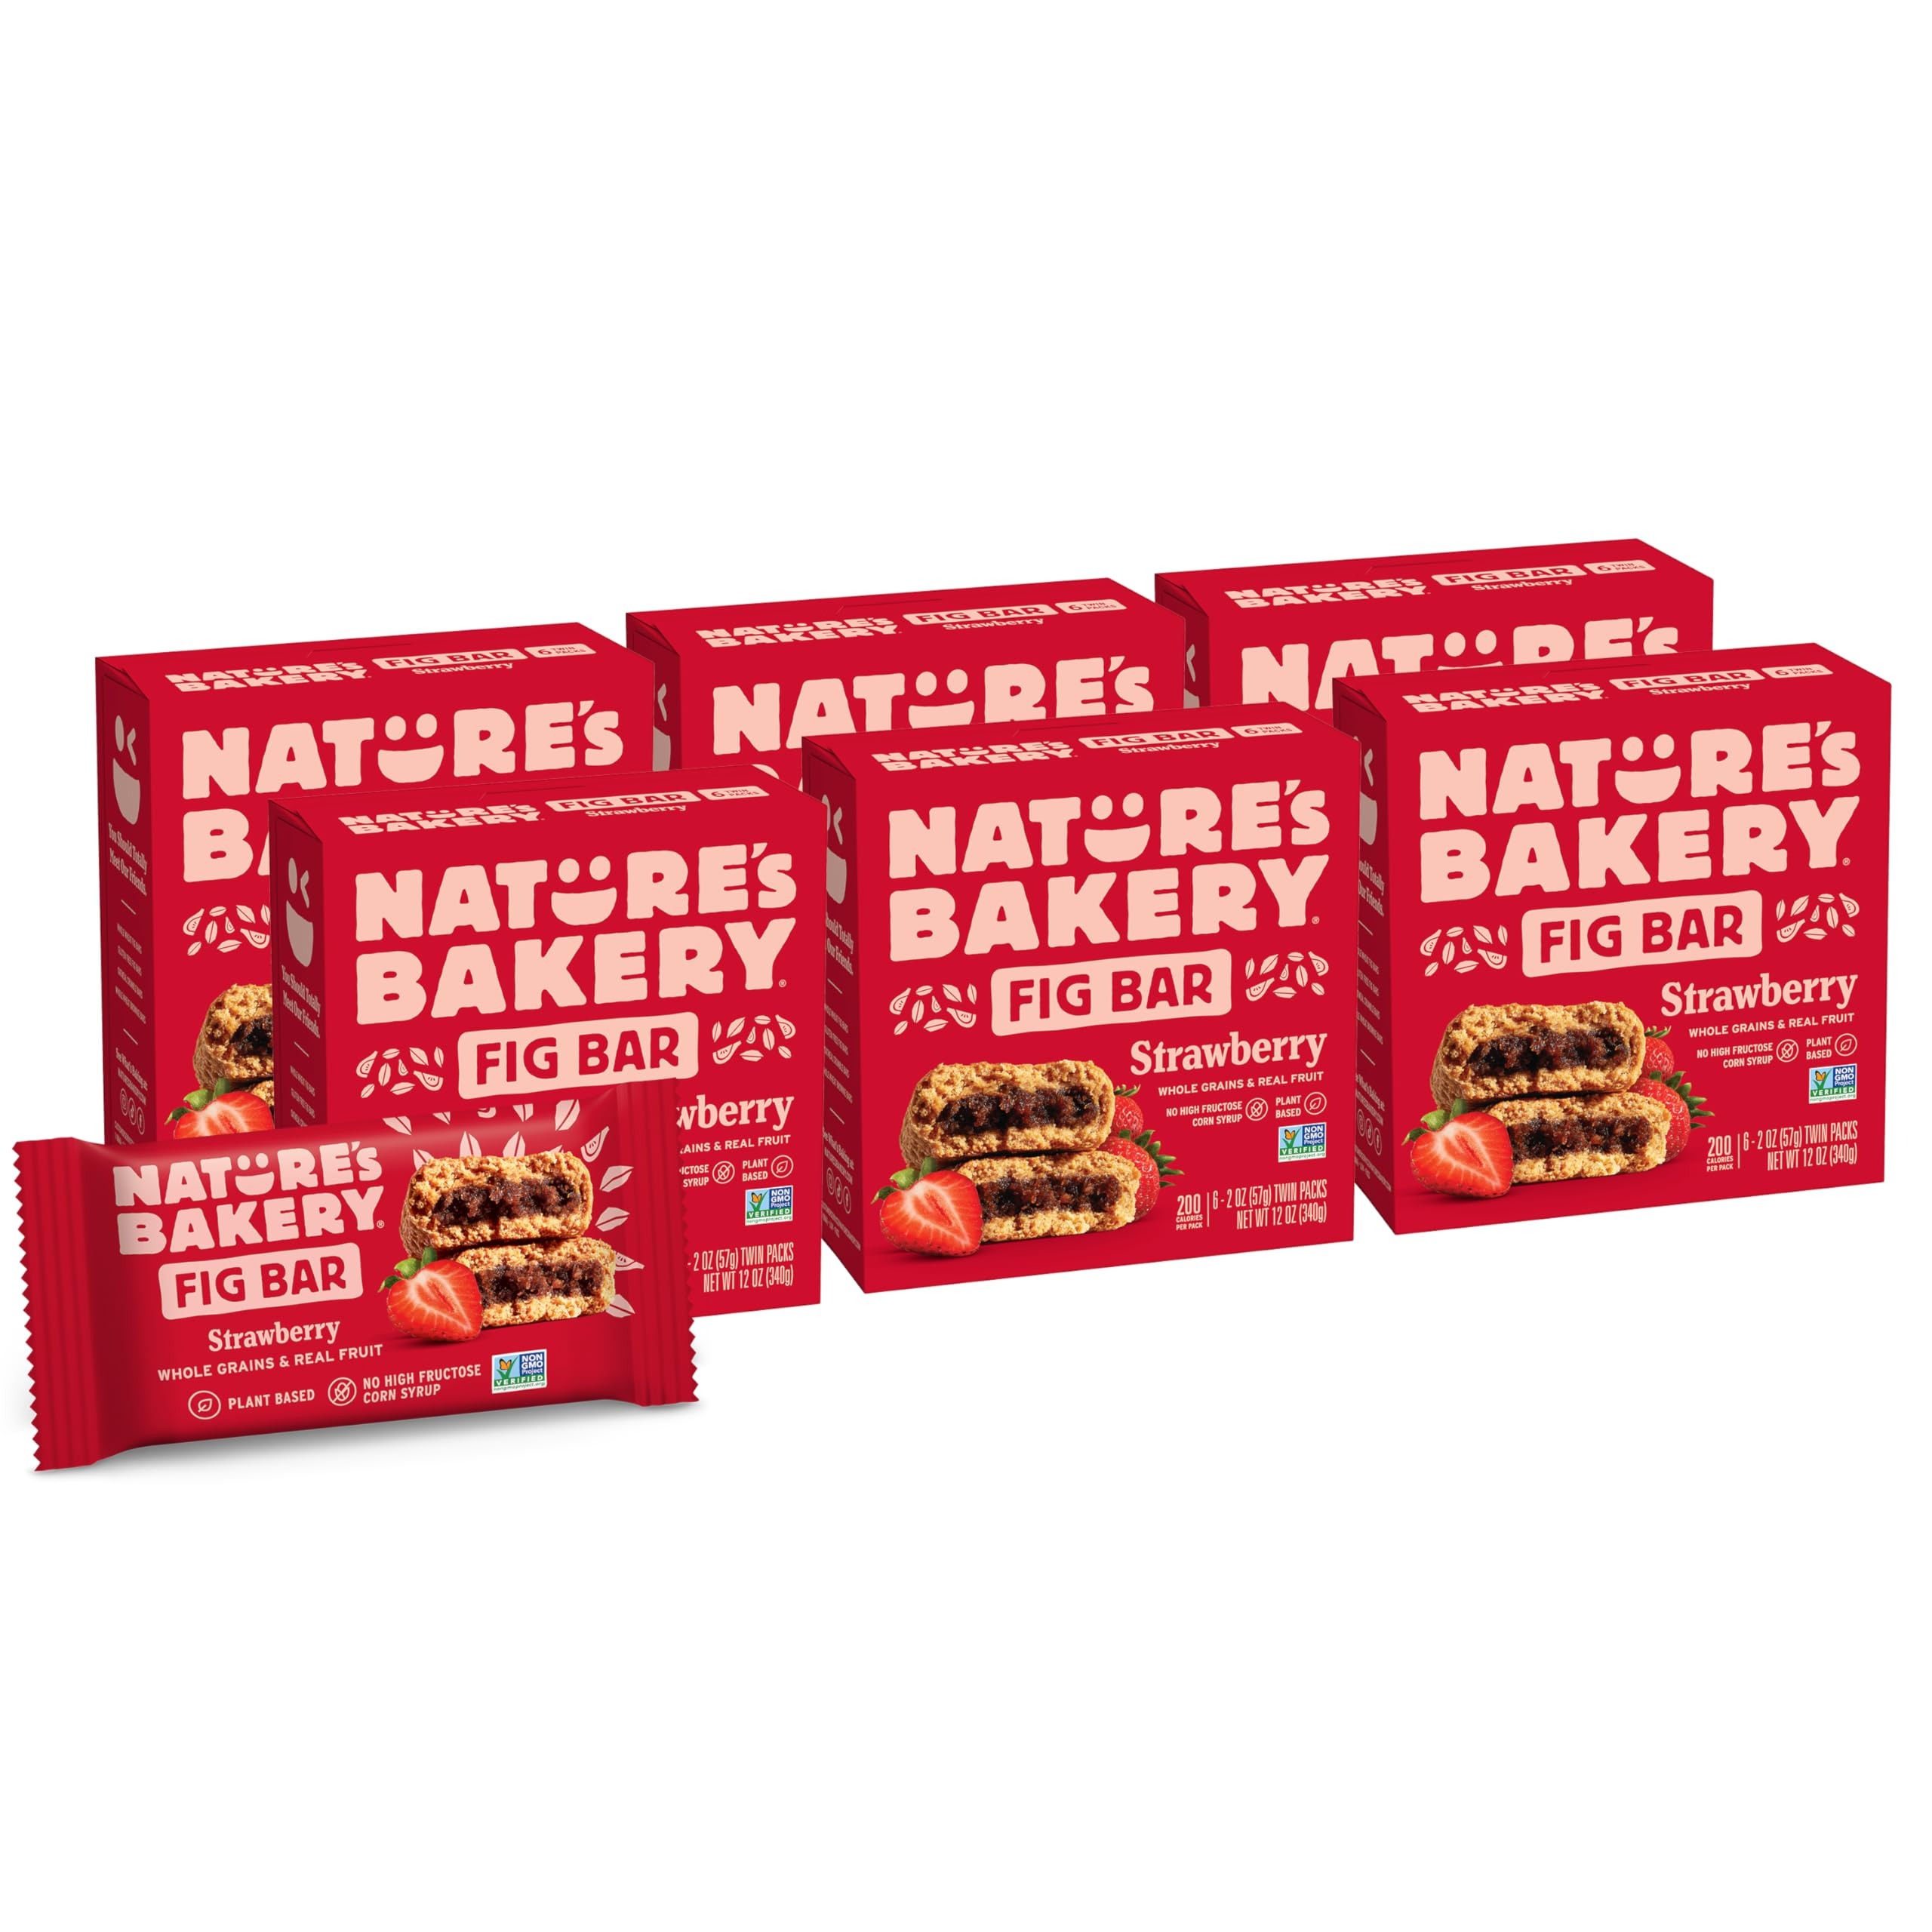
Item Name: Nature's Bakery Whole Wheat Fig Bars, Strawberry, Real Fruit, Vegan, Non-GMO, Snack bar, 6 boxes with 6 twin packs (36 twin packs)
Bullet Point 1: Contains 6 - 6 Count boxes (36 Twin Packs; 2 snack bars per Twin pack) of Nature's Bakery Strawberry whole Wheat Fig Bars
Bullet Point 2: Perfect for active, on-the-go nutrition or a healthy treat for kids' Lunches and after-school snacks
Bullet Point 3: Made with whole wheat, Real Figs & Strawberries
Bullet Point 4: Soy free, Dairy Free, Cholesterol Free, No High fructose corn syrup, 0g Trans fat
Bullet Point 5: Non-gmo Project Verified, Certified Vegan, Plant based, Kosher, Made in a nut-free facility
Value: 72.0
Unit: Ounce

Price: 4.99